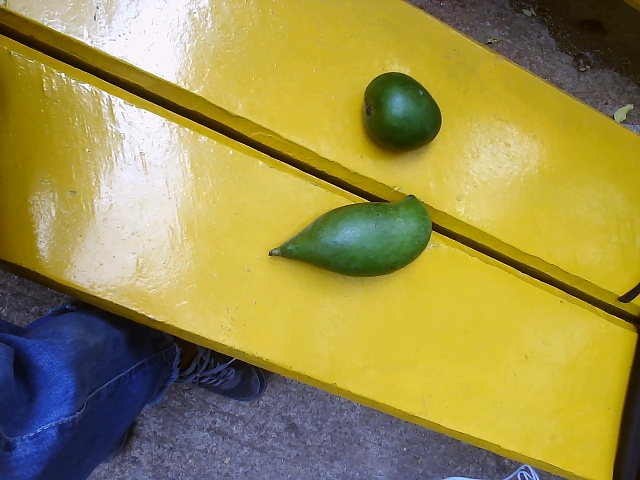
Label: Raw_Mango